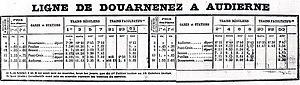
Les horaires des trains de la ligne des Chemins de fer départementaux du Finistère Douarnenez-Audierne à partir du 1er juillet 1896.
Audierne [odjɛʁn] est une commune française située dans le département du Finistère en région Bretagne.
Pont-Croix [pɔ̃kʁwa] est une commune française, située dans le département du Finistère en région Bretagne.
Beuzec-Cap-Sizun [bøzɛk kap sizœ̃] est une commune française du département du Finistère, en région Bretagne.
Poullan-sur-Mer [pulɑ̃ syʁ mɛʁ] est une commune du département du Finistère, dans la région Bretagne, en France.
Audierne [odjɛʁn] est une ancienne commune française, située dans le département du Finistère en région Bretagne.